Anarchism in Switzerland

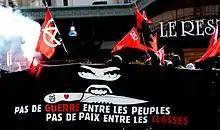
Demonstration by Autonomous Action on May Day, in Lausanne

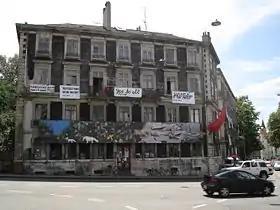
RHINO building with the famous red horn

In 1978, the Libertarian Federation of the Mountains was founded, which published the "Bulletin de l’Agence de presse libertaire" in 1978–1979, then "Le Réveil anarchiste" from 1979 to 1983. In 1982, it came together with other anarchist organizations in Vaud and Bienne to establish the (OSL), which acted as a federation of libertarian socialist groups throughout Romandy. The OSL published a quarterly review "Confrontations" from 1988 to 1996 and a newsletter "Rebellion" from 1997.